Sanpasaurus

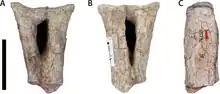
Chevron of "Sanpasaurus" in anterior view (A), posterior view (B), and lateral view (C), with 5-cm black bar for scale.

Sanpasaurus ("Sanpa lizard") is a poorly known sauropod dinosaur from the Early Jurassic of Sichuan, China. The type species, S. yaoi, was described by Chung Chien Young, in 1944. The type remains, IVPP V.156, consists of 20 vertebrae, scapulae, forelimbs, and some hindlimb bones.